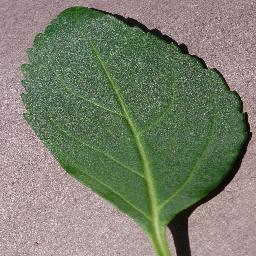
Label: Cherry___healthy